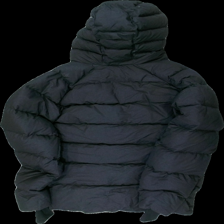
View: back
Type: Outerwear
Category: Unisex
Brand: Everest
Colors: Black
Material: Outer: 100% nylon, inner: 100% polyester
Cut: Regular
Size: XL
Season: Winter
Stains: Major
Price range: 50-100
Recommended usage: Export